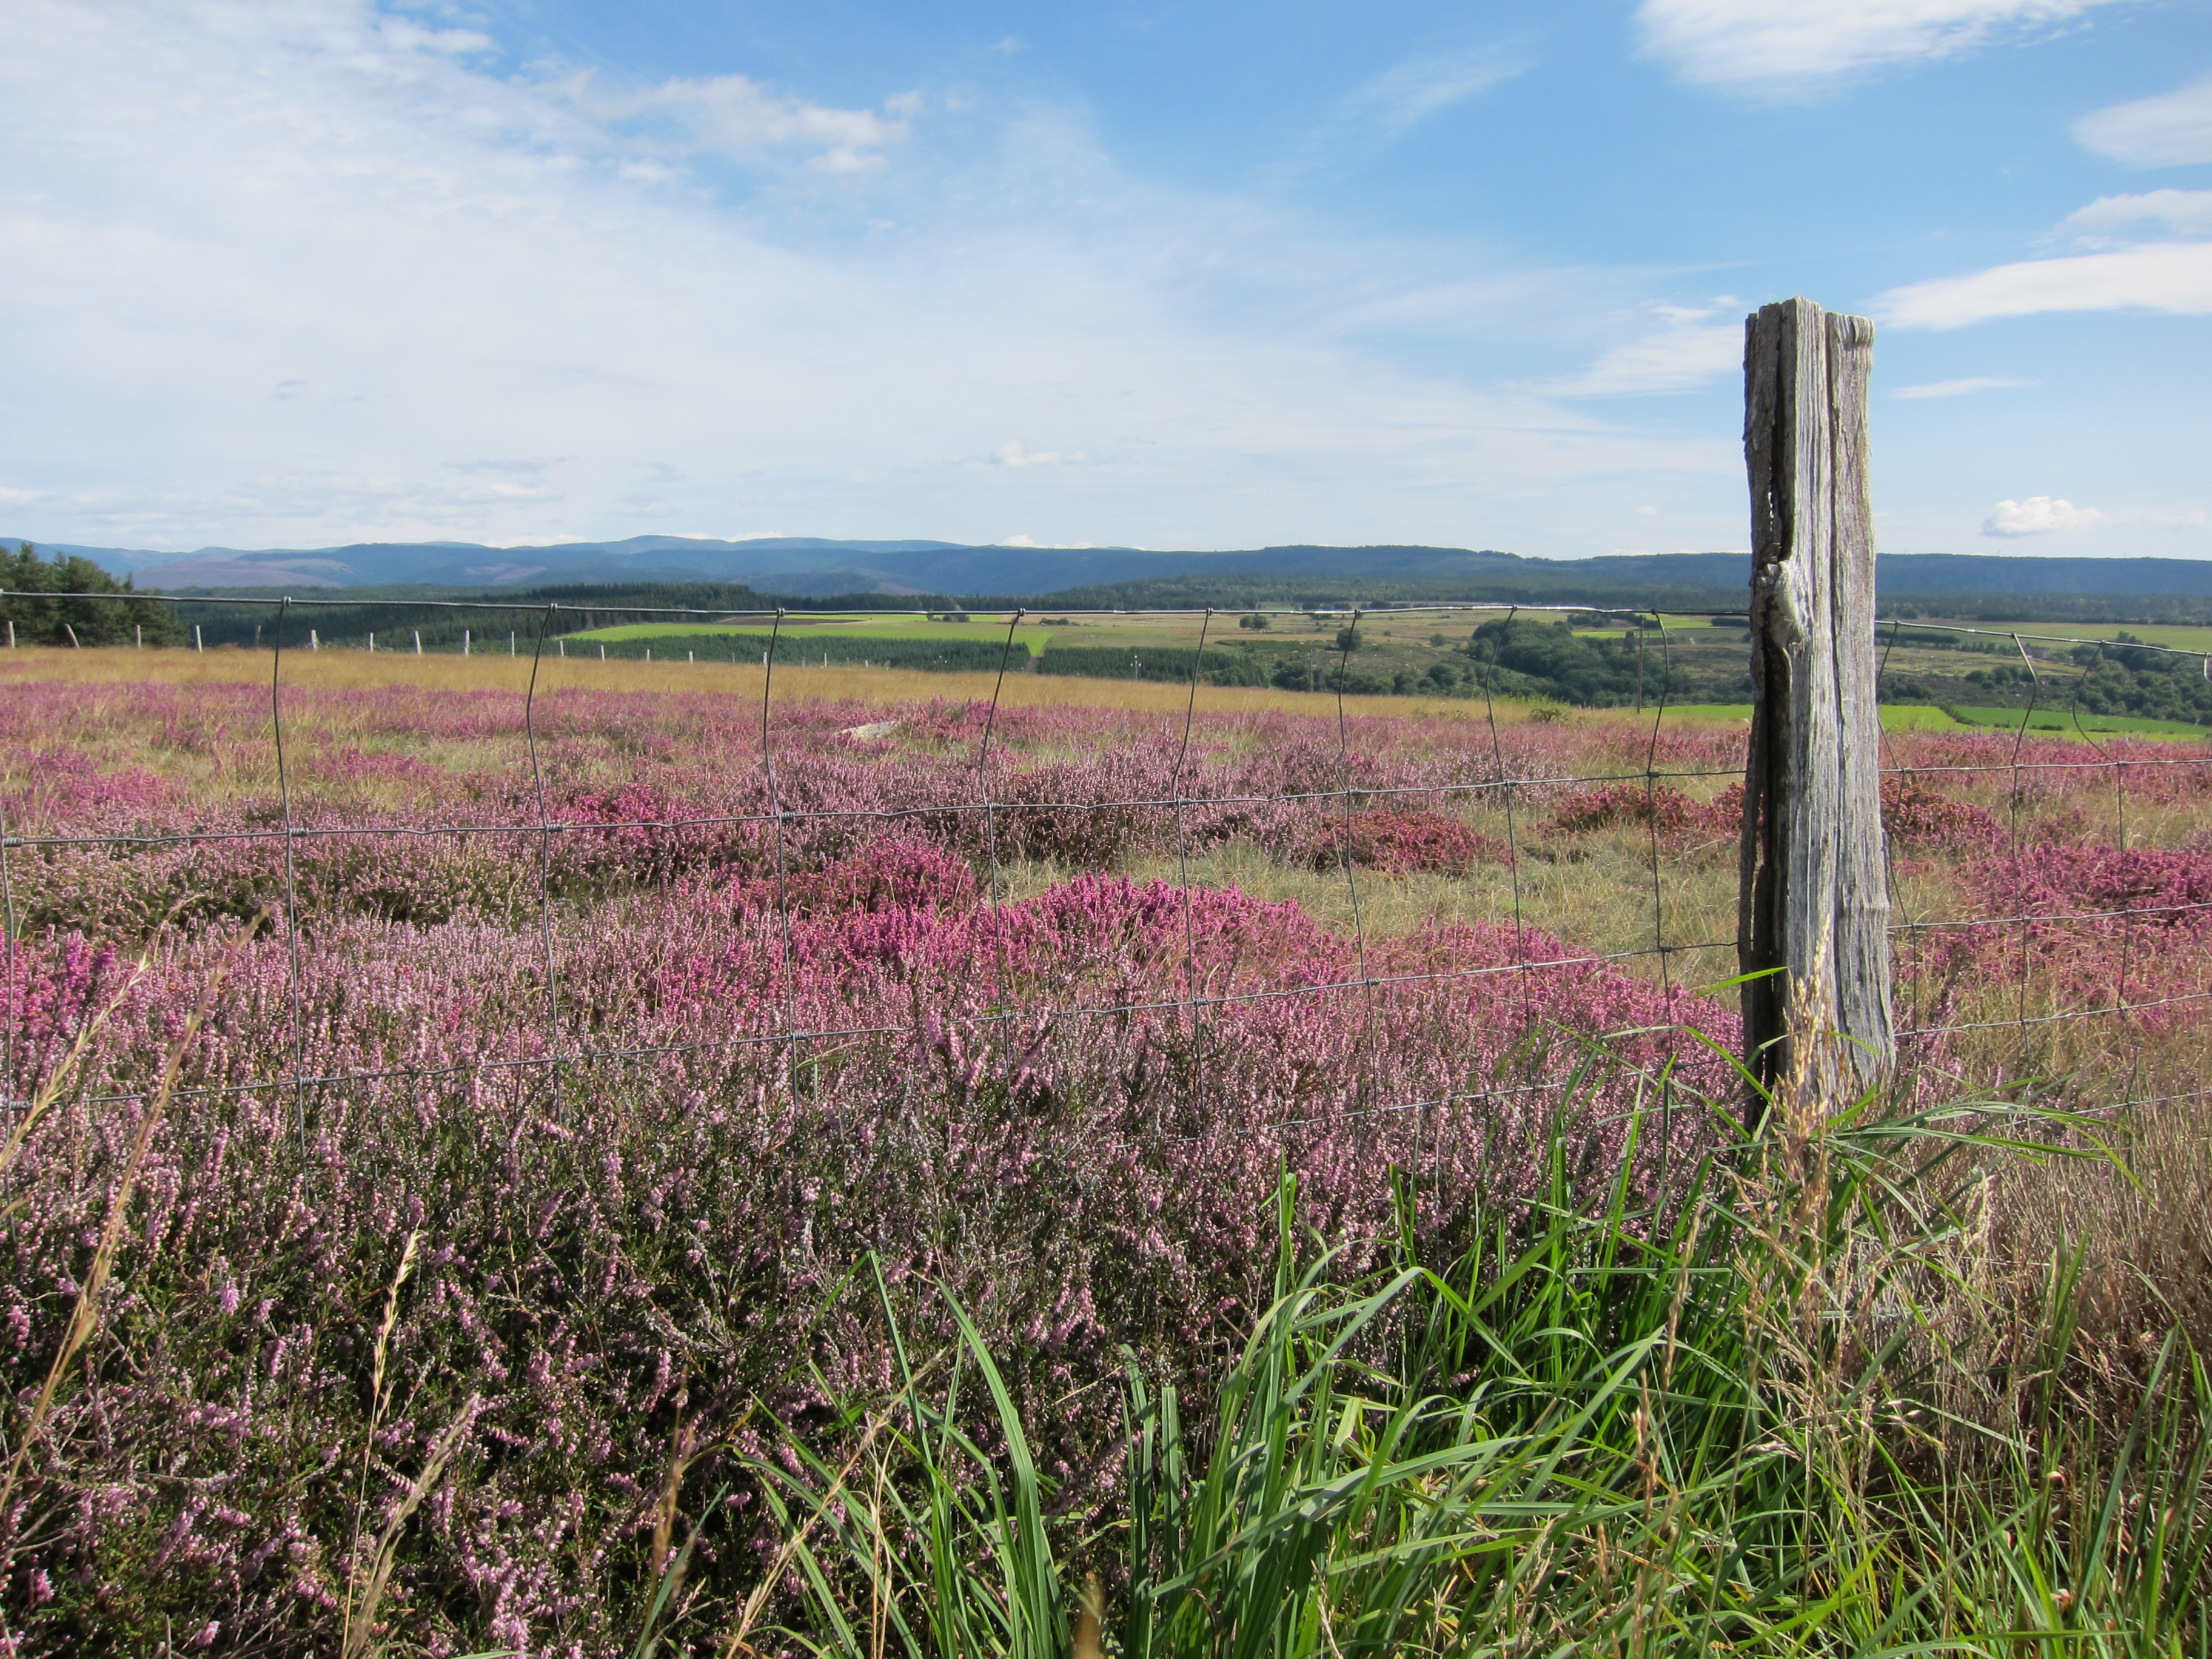
landscape, nature, grass, marsh, wilderness, mountain, plant, field, meadow, prairie, hill, flower, pasture, flora, plain, wildflower, grassland, wetland, bog, cevennes, habitat, ecosystem, steppe, rural area, flowering plant, lande, wild flora, natural environment, geographical feature, grass family, land plant